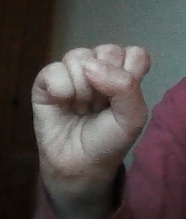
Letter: saad